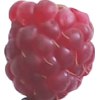
Label: raspberry